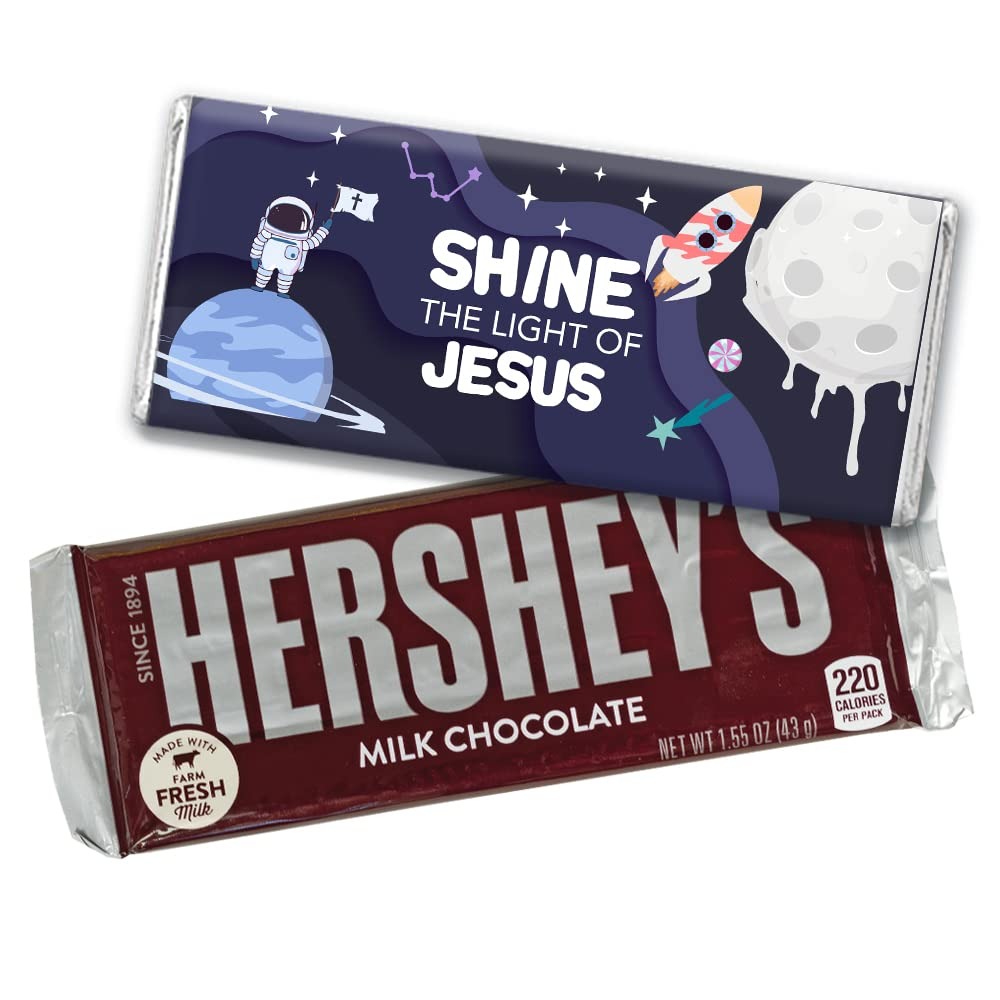
Item Name: 36ct Space Galaxy Vacation Bible School Religious Candy Party Favors Chocolate Bars & Wrappers (36 Pack)
Product Description: Celebrate Space Galaxy Vacation Bible School Religious Candy with our custom candy bar party favors. Available in three sizes, or do it yourself with our wrappers only option. The unique party favors are the sweetest addition to your goodie bags, or bulk candy buffet. Candy orders ship with free cold pack packaging as needed.
Value: 36.0
Unit: Count

Price: 118.44